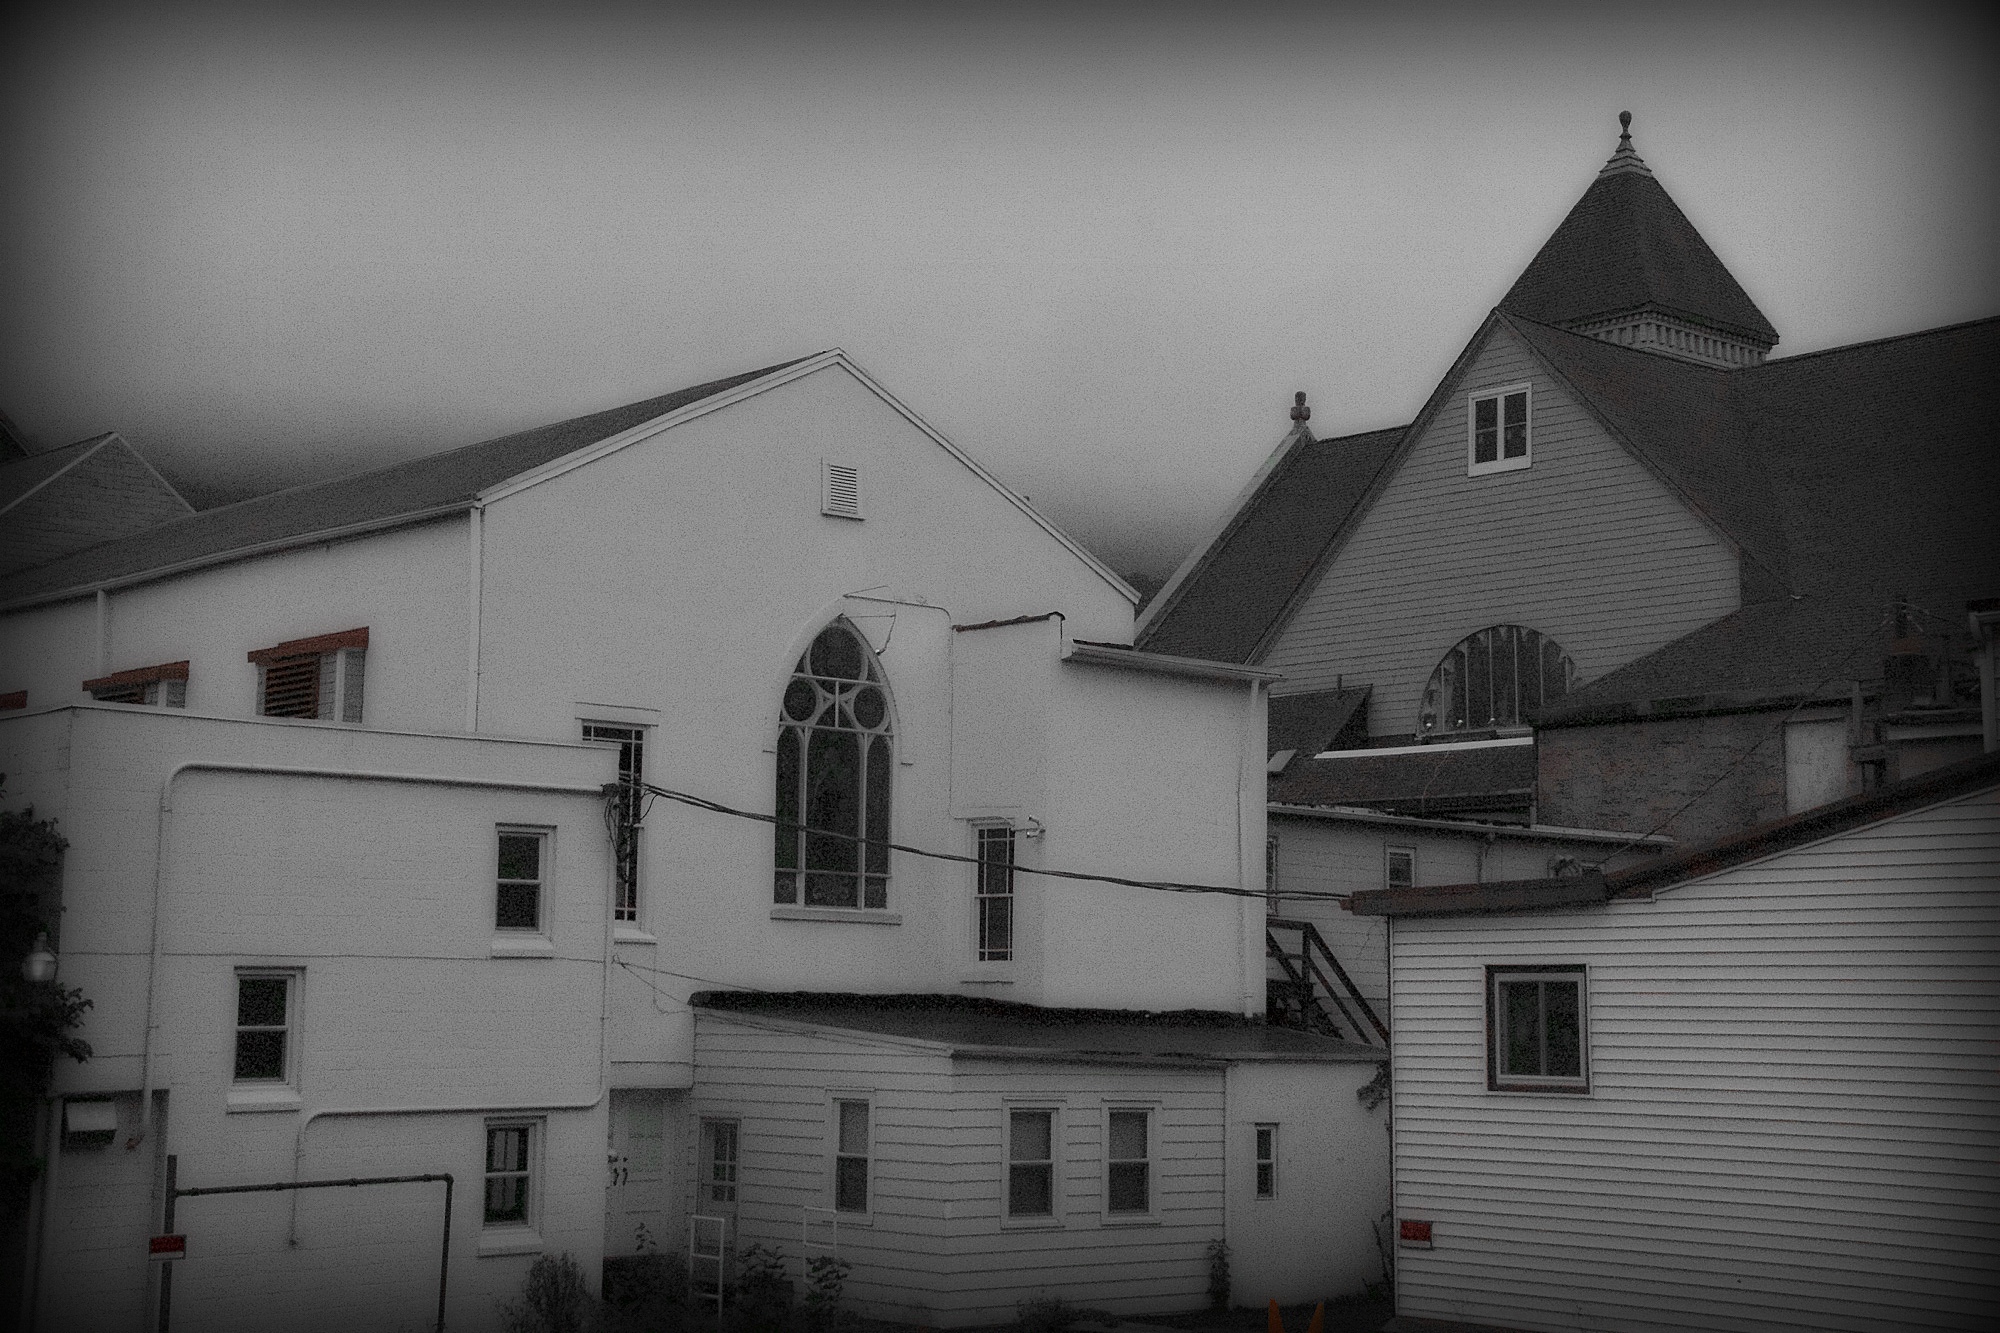
light, black and white, white, photography, house, building, darkness, black, monochrome, bw, churches, shape, odc, pottsville, monochrome photography